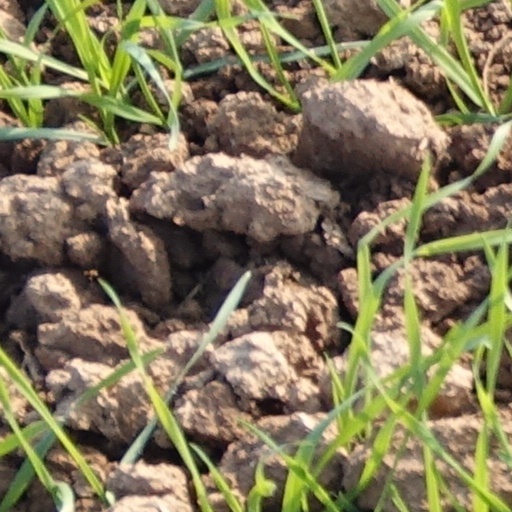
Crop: wheat